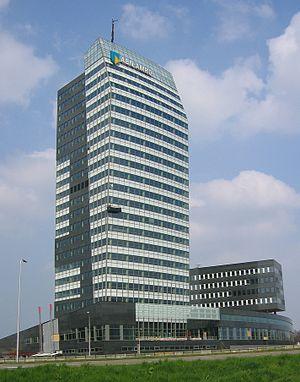
ABN AMRO est une banque commerciale et d'investissement néerlandaise qui fait partie de l'indice AEX jusqu'à son rachat le 10 octobre 2007 par un consortium composé des banques Fortis, RBS et Santander. Ce dernier constitue la plus grande acquisition jamais réalisée dans le secteur bancaire avec un montant de 70 milliards d'euros.